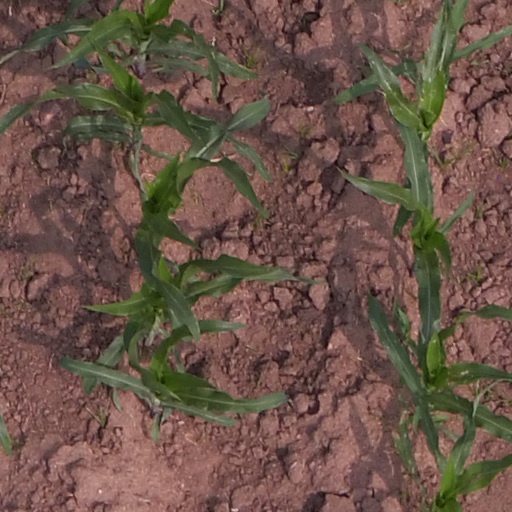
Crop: maize; corn